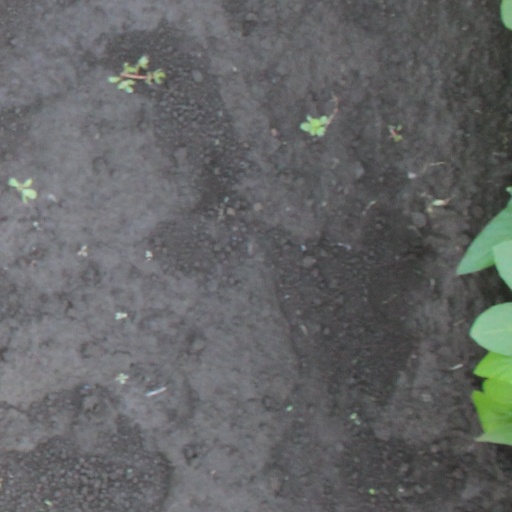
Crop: soybean